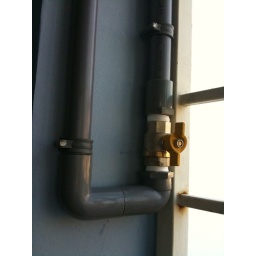
This new valve on the 5th floor shuts off all water in the house incase of future major leaks.